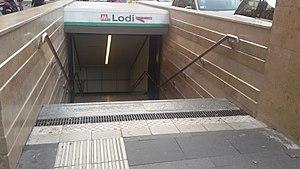
Lodi est une station de la ligne C du métro de Rome. Elle est située sous la via la Spezia, près de la piazza Camerino à proximité de la piazza Lodi dans le quartier Tuscolano de la ville de Rome.